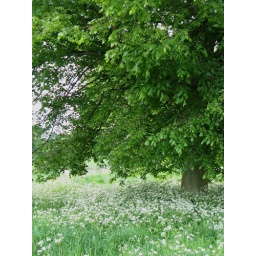
everything is exploding in green leaves and flowers